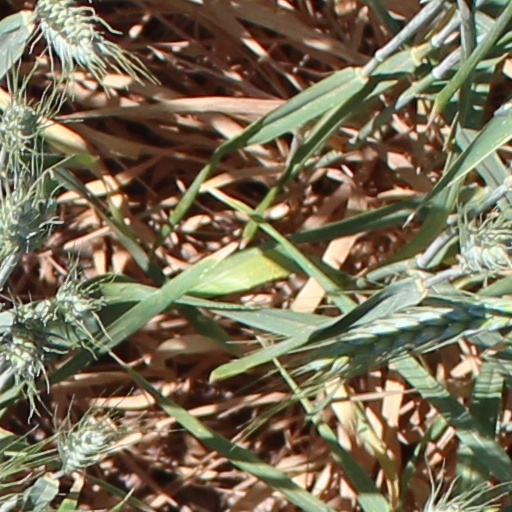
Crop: wheat